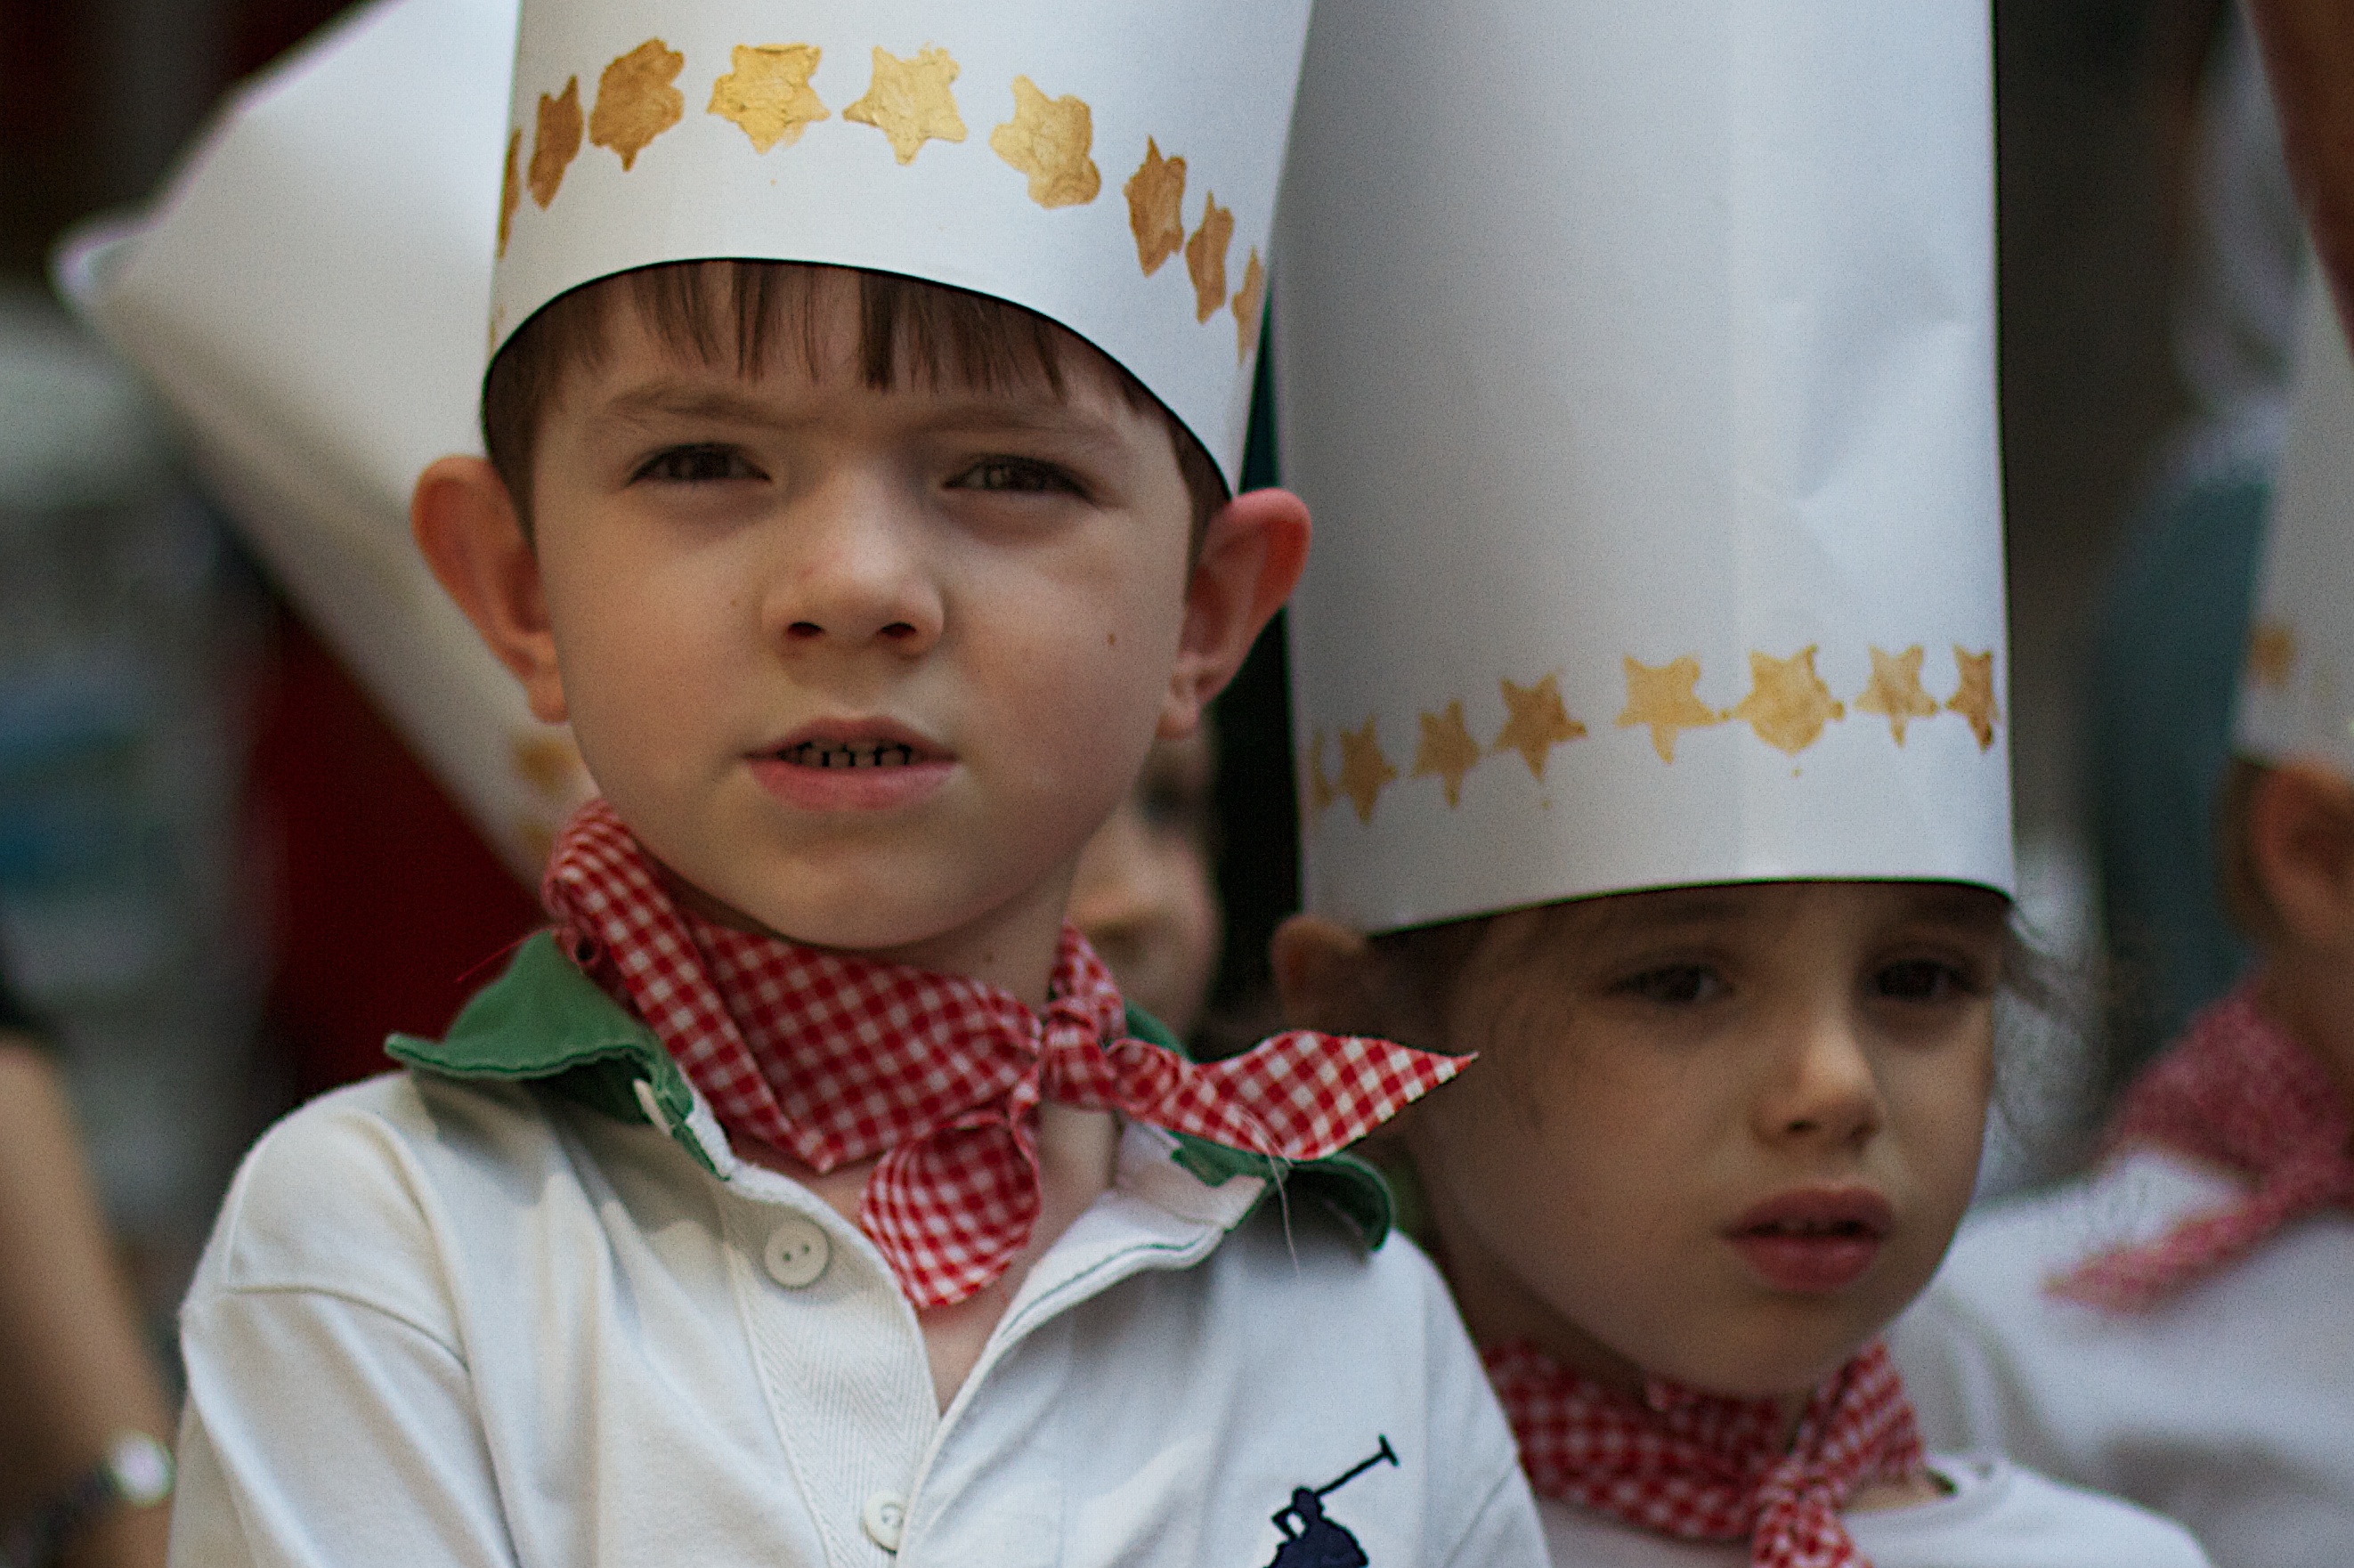
person, people, child, chef, day, tradition